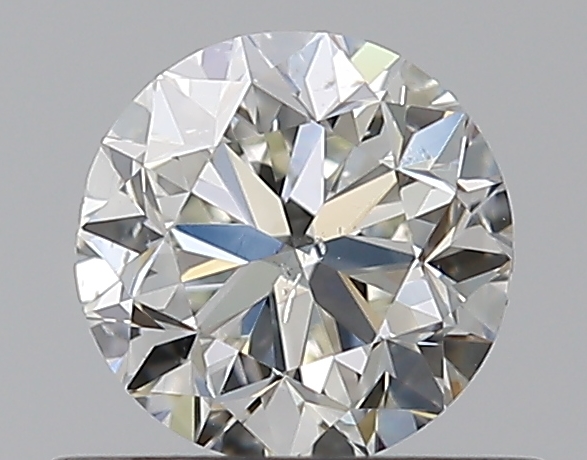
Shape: round
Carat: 0.5
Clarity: SI2
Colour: J
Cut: GD
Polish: EX
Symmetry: VG
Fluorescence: N
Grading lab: GIA
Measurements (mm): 4.85 x 4.9 x 3.21